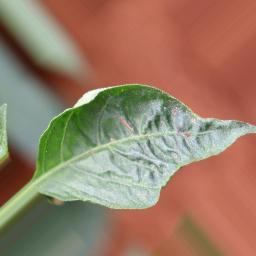
Label: mites_and_trips